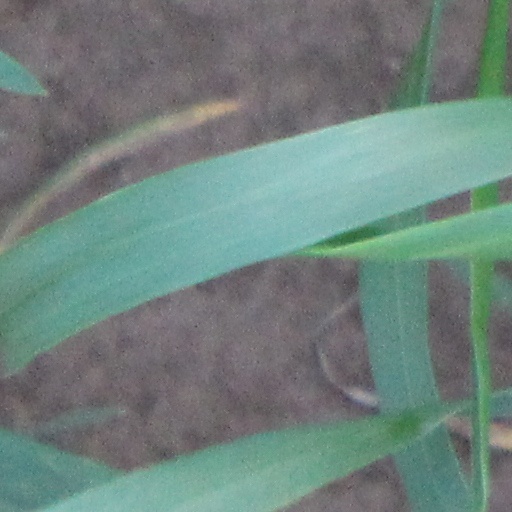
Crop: wheat